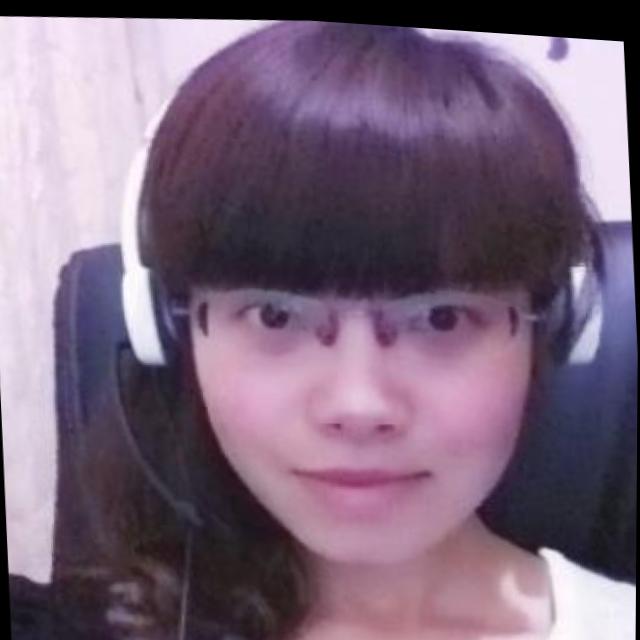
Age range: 21-44